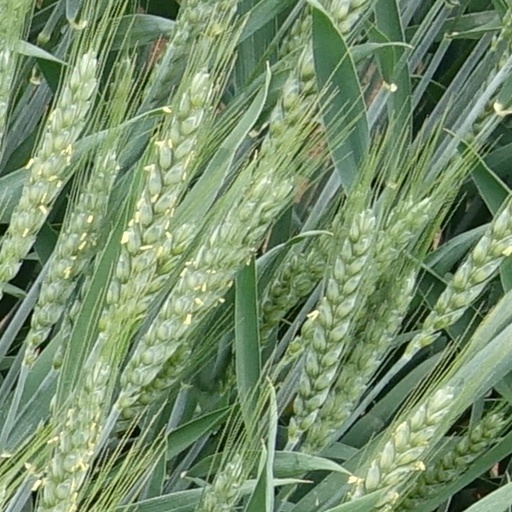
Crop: wheat